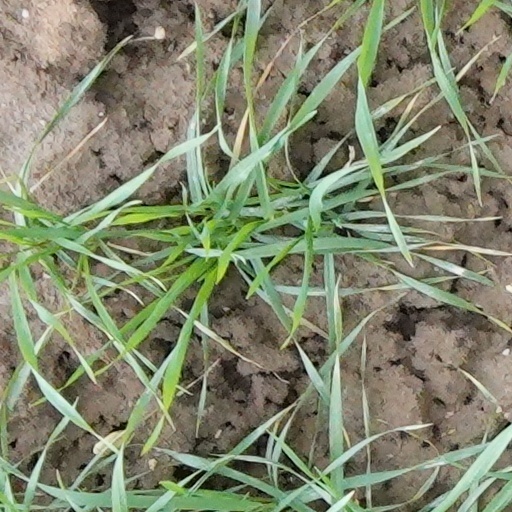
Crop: wheat